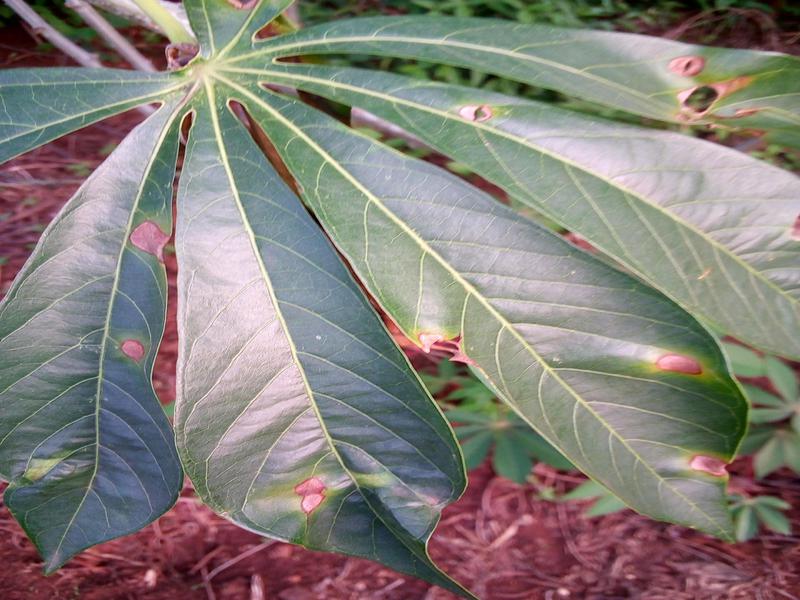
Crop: cassava
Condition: bacterial_blight